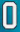
Number: 0